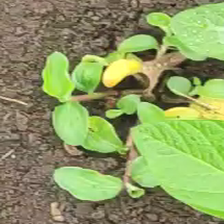
Weed species: Kena_(Commplina_benghalensio)